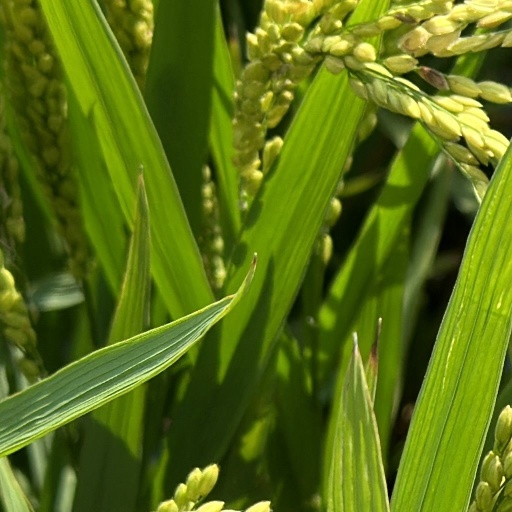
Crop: rice